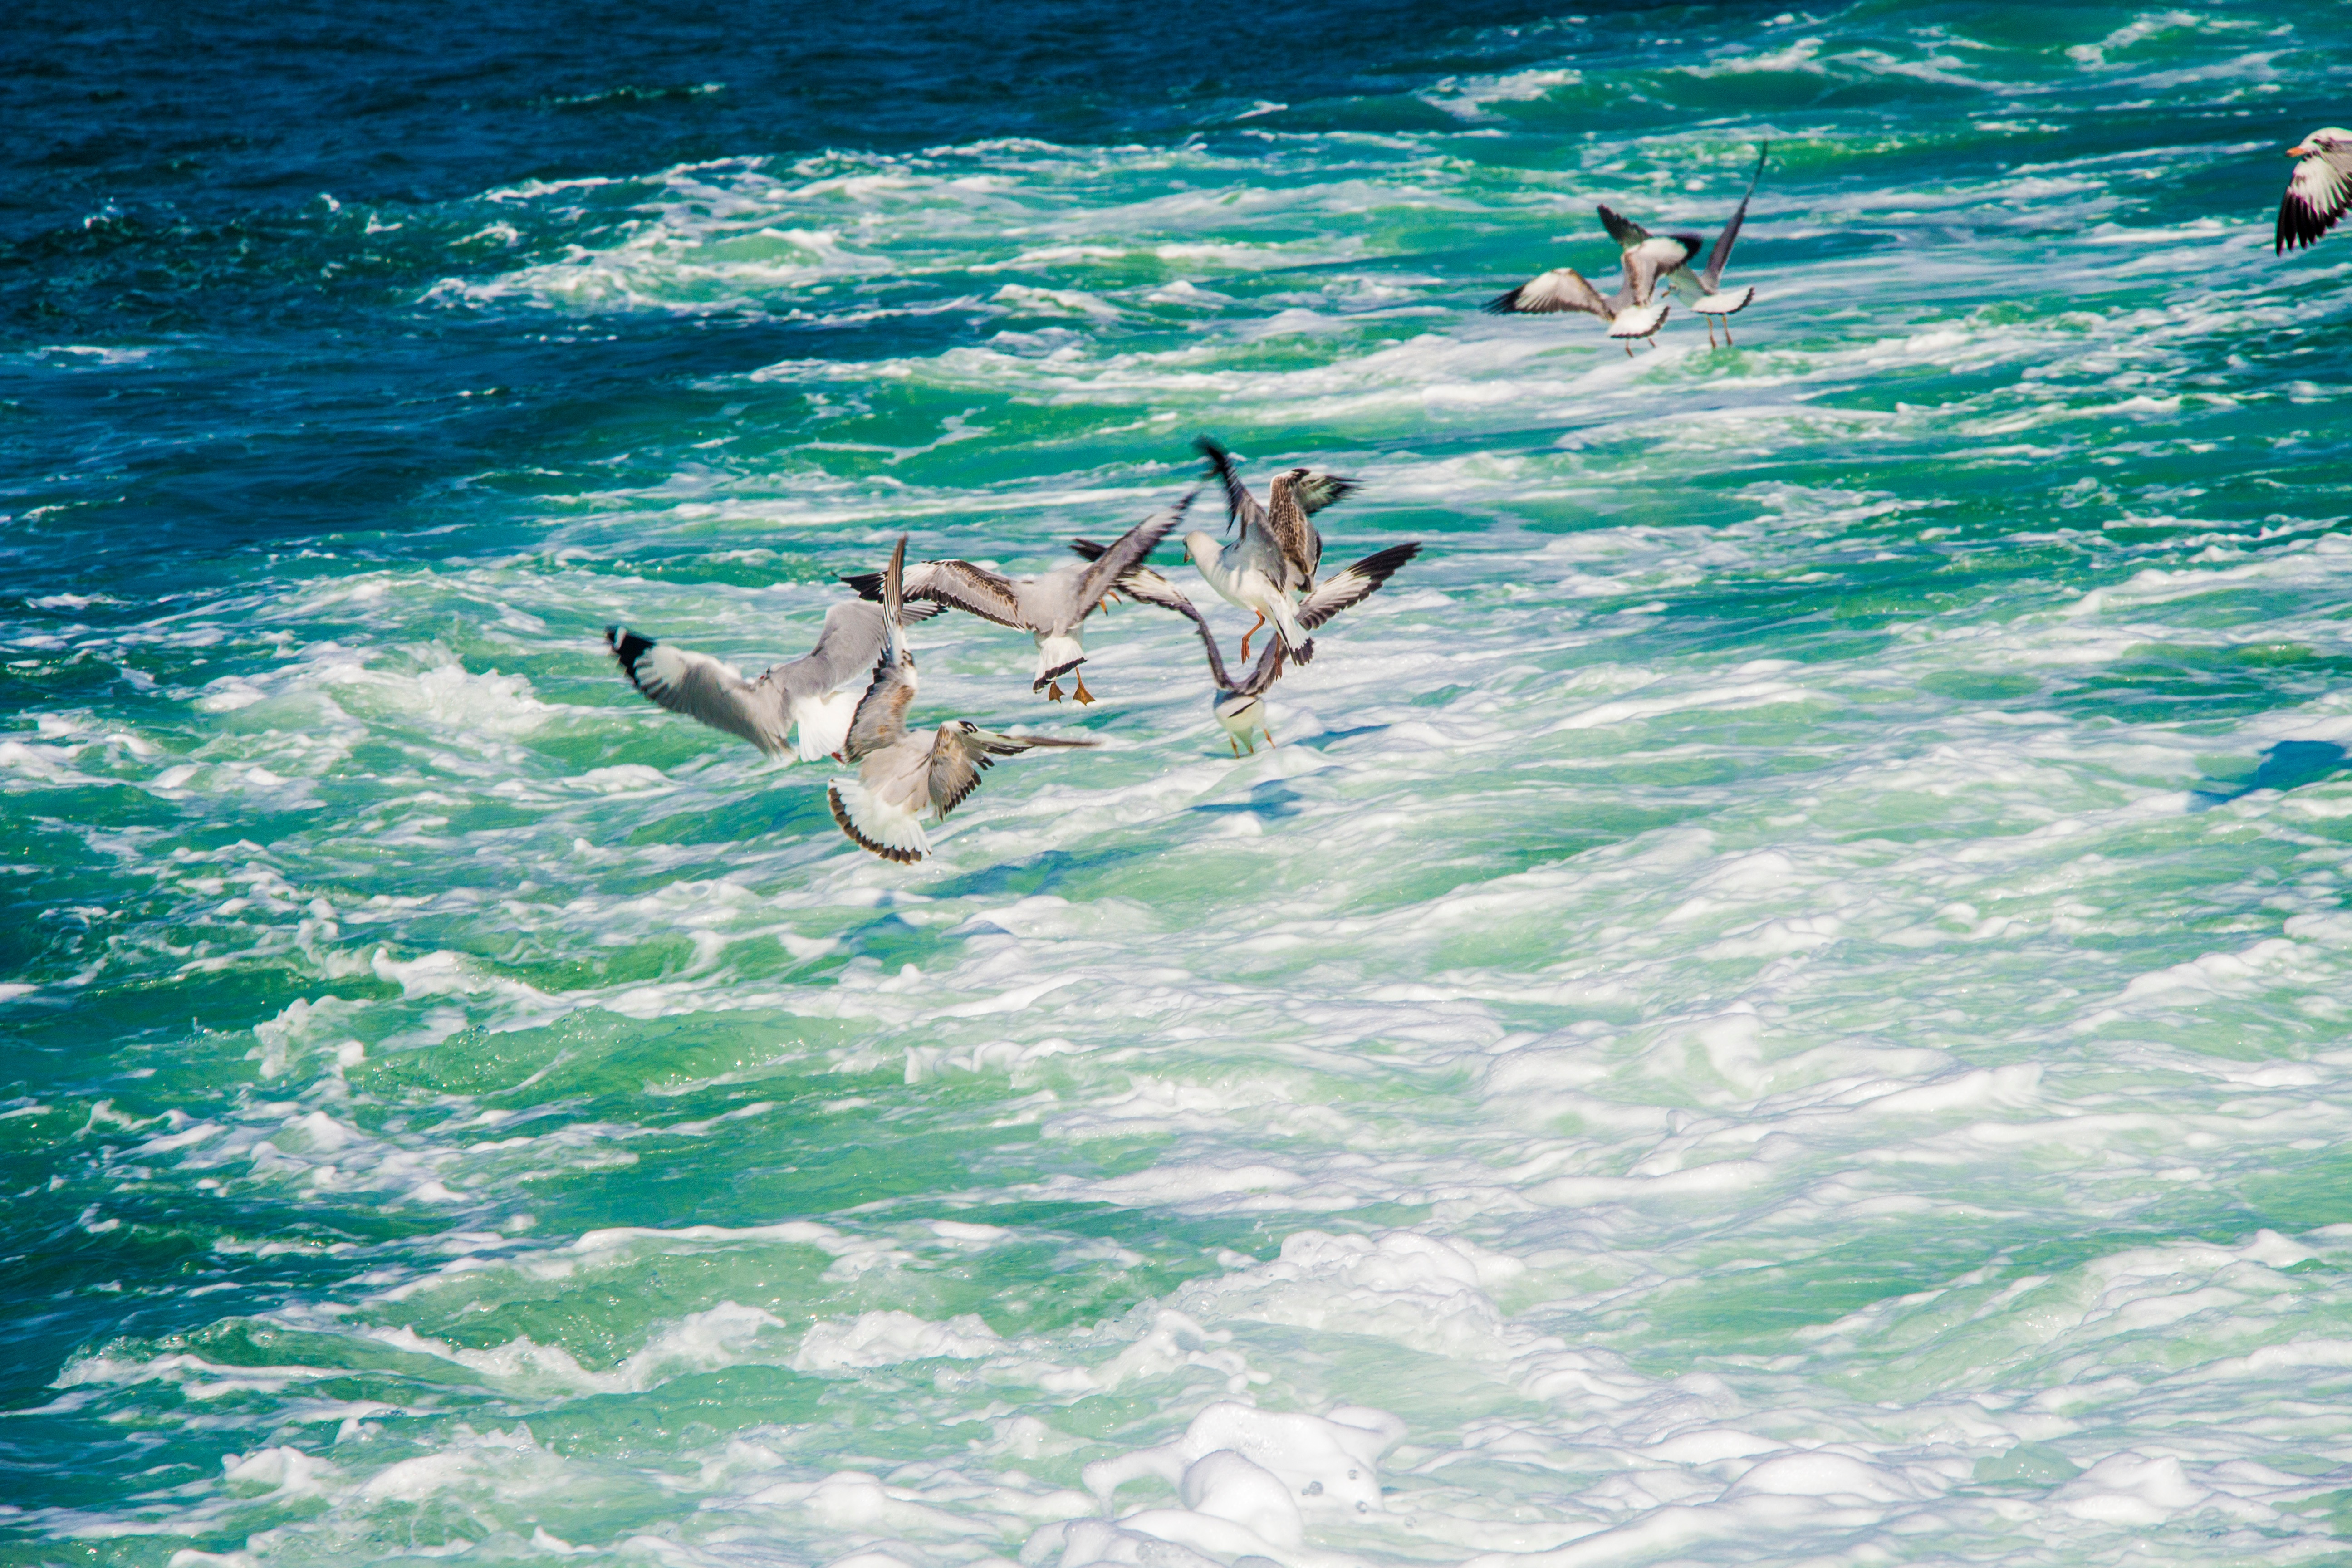
sea, ocean, wave, swimming, sports, dolphin, water sport, wind wave